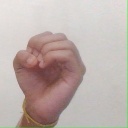
अक्षर: ऊ